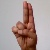
The image shows a hand gesture representing the letter 'U' in Indian Sign Language.